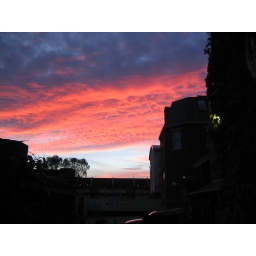
I walke out fo the door to the office and was greeted by this stunning pink sunset